University of the Andes (Colombia)

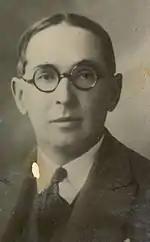
Liberal president Alfonso López Pumarejo started the "Revolución en Marcha" in 1934.

During this new period of Liberal government, known as the Liberal Republic, the administrations of Alfonso López Pumarejo (1934-1938 and 1942–1946) implemented changes intended to modernize the country. Restructuring of higher education, in particular of the National University of Colombia in 1935, agrarian reform in 1936, and general promotion of industrialization resulted in rapid economic changes and growth. According to some estimates, around 50% of existing Colombian corporations in 1945 were founded between 1940 and 1945, promoting the accumulation of wealth and the creation of a new middle class with political interests and international aspirations.